Mejlgade

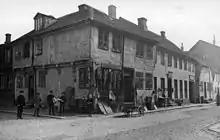
Corner of Mejlgade and "Havgyden", 1904

Mejlgade is first mentioned in the 1400s as "Medelgade" from the word ”mæthal”, meaning "middel" (English: Middle). In the 1700s it is catalogued as "Middelgade" and by the late 1800s it is known as the present Mejlgade.